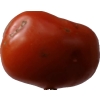
Label: tomato